Lanao del Norte

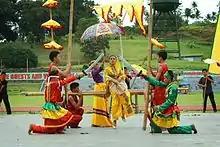
People in traditional Maranao attire doing a performance as part of the Araw ng Lanao del Norte festivities.

The population of Lanao del Norte in the 2020 census was 722,902 people, with a density of . When Iligan is included for geographical purposes, the province's population is 1,019,013 people, with a density of .